Ronde Barber

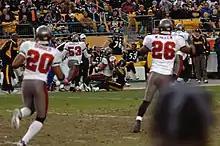
Barber (20) in a 2006 game against the Pittsburgh Steelers.

In 2006, starting 16 of 16 regular-season games, Barber had 98 tackles and 13 passes deflected. He also returned 3 interceptions for 103 yards; two of those interceptions Barber returned for touchdowns. On October 22 (week 7) against Philadelphia, Barber became the first player in Buccaneers history to return two interceptions for touchdowns in one regular-season game. After Barber scored in the second quarter on a 37-yard return of an interception from Donovan McNabb, Tampa took a 17–0 lead late in the third quarter with Barber's 66-yard interception return of a McNabb pass. Despite a late comeback by the Eagles, Tampa won 23–21 on a last-second 62 yard field goal by Matt Bryant. Barber made his fourth career and third consecutive Pro Bowl in the 2007 Pro Bowl.